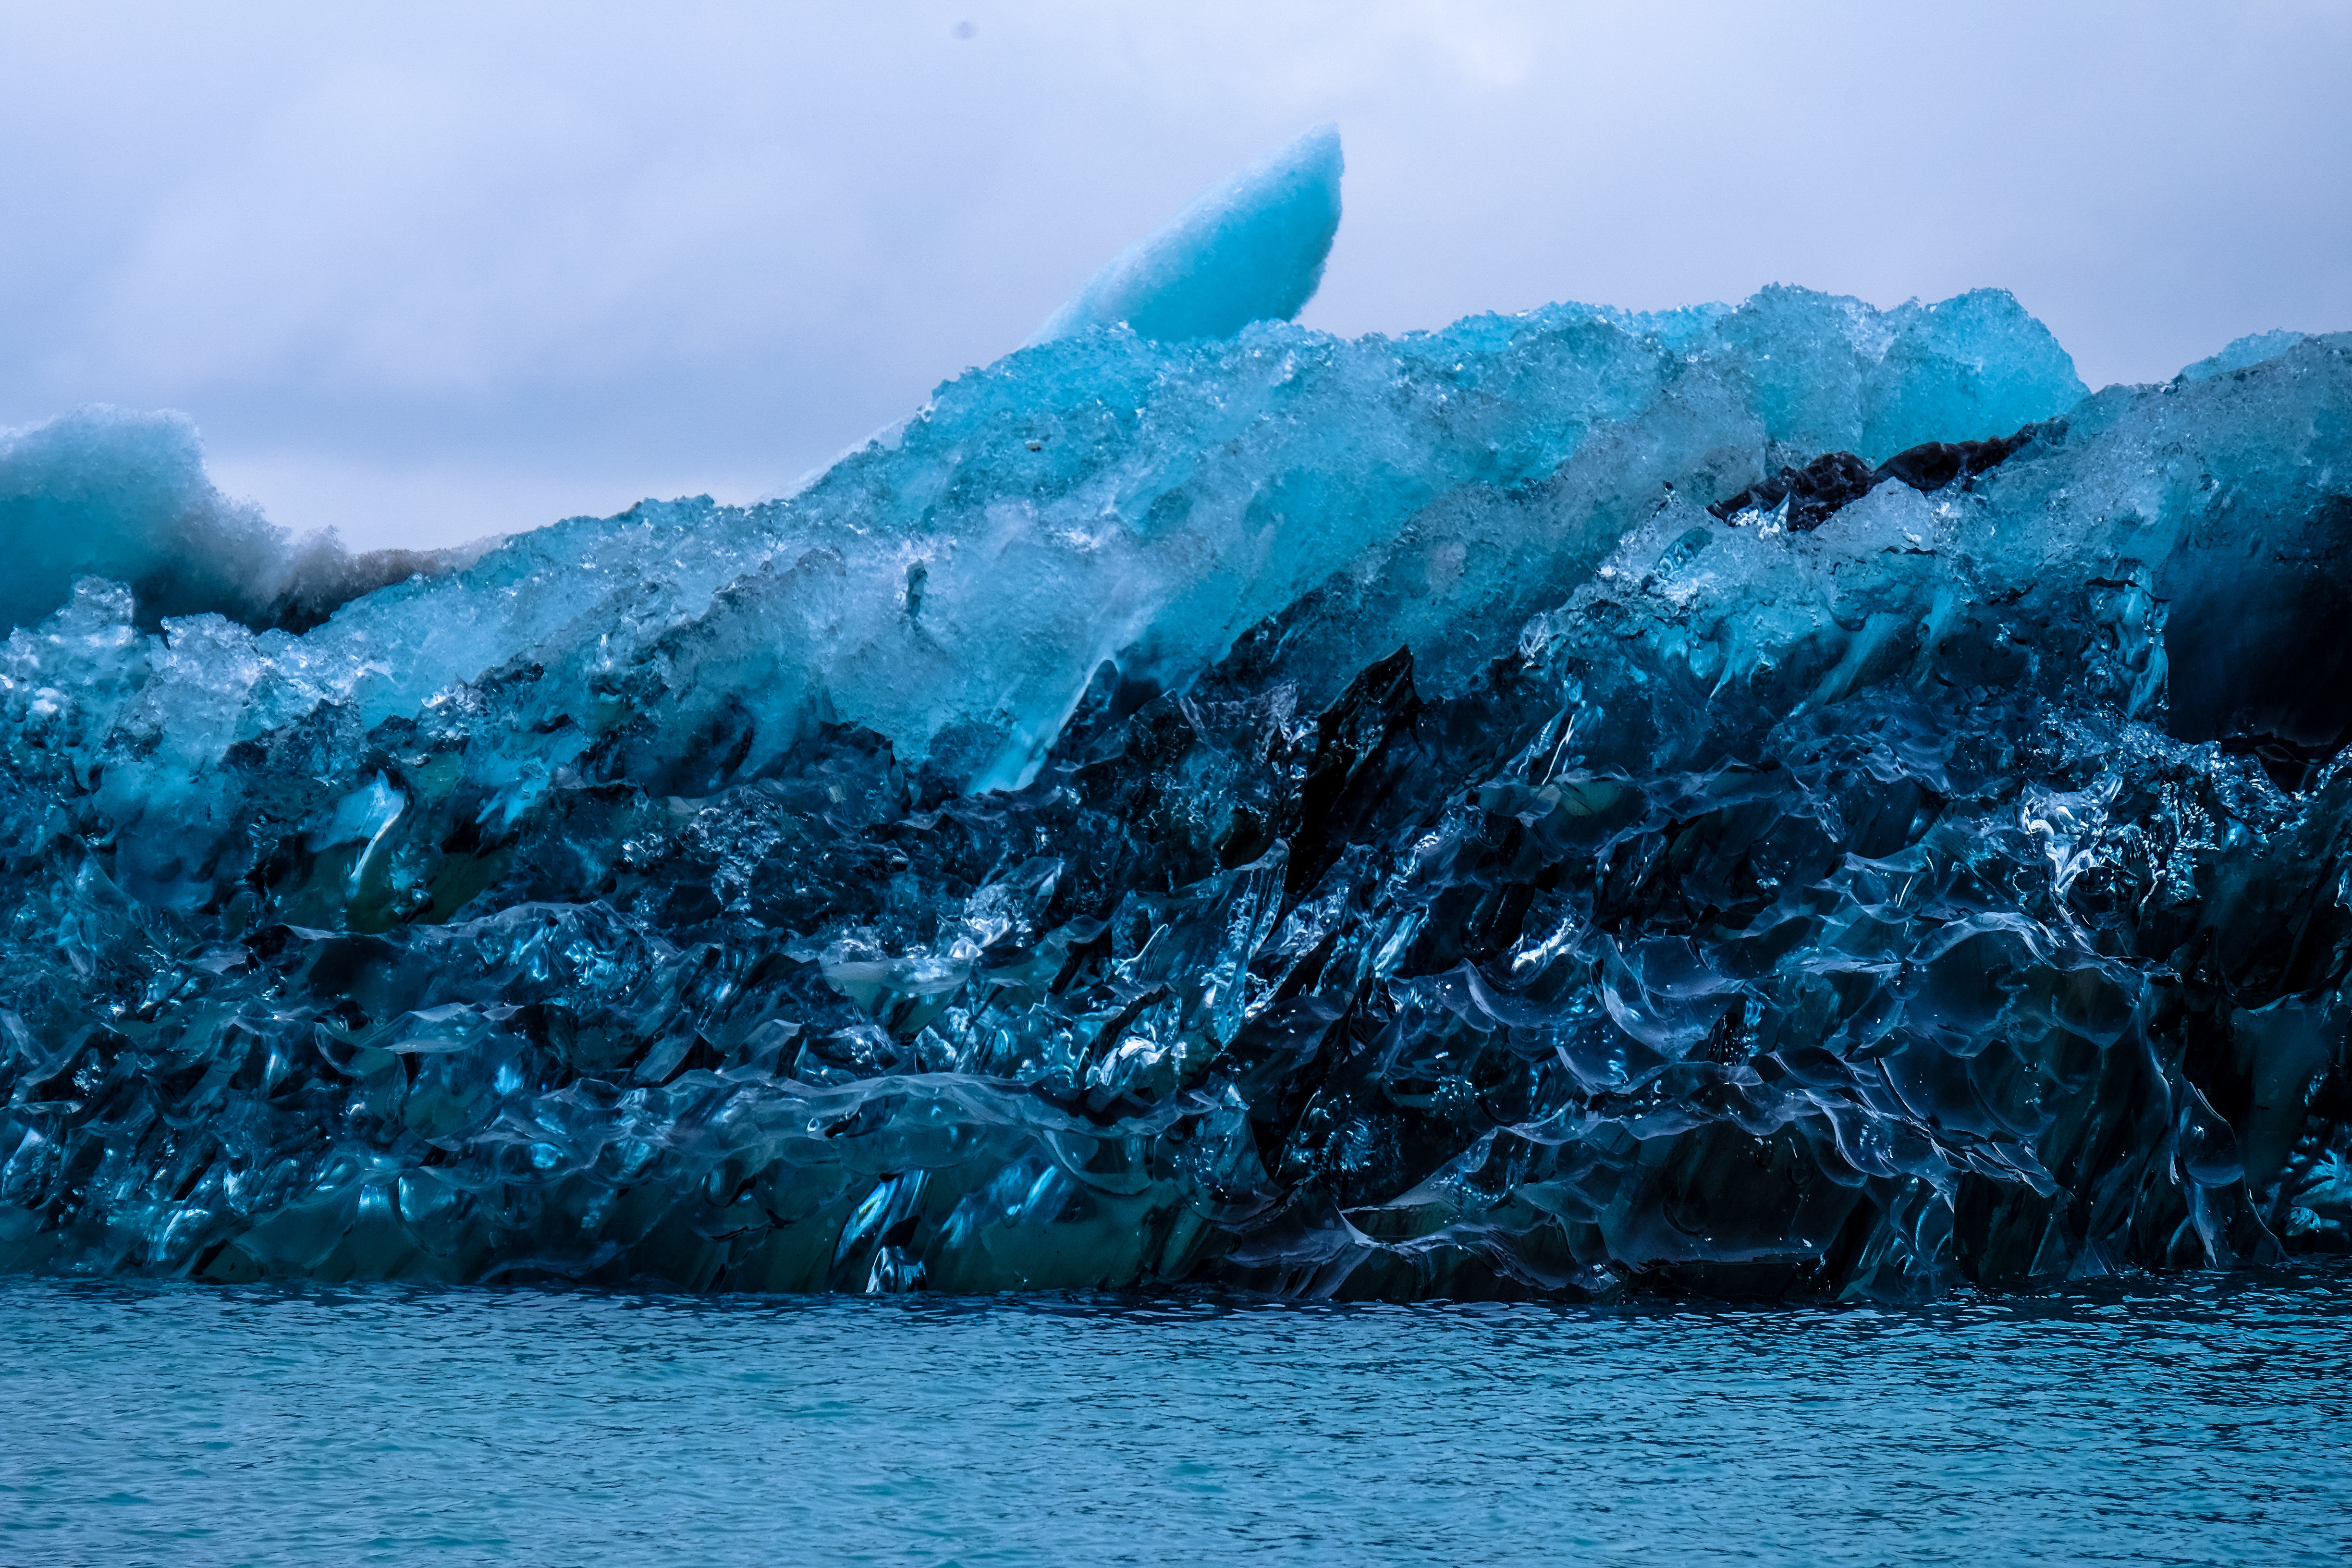
nature, water, ocean, glacier, wave, iceberg, sea, ice, sky, natural landscape, glacial landform, sea ice, polar ice cap, sound, wind wave, ice cap, glacial lake, arctic ocean, arctic, coastal and oceanic landforms, mountain, cloud, landscape, coast